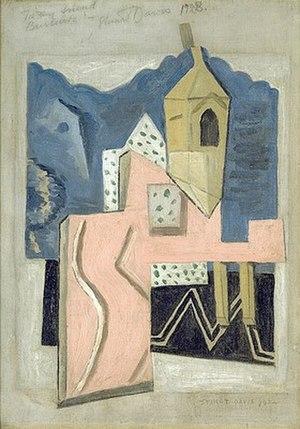
Stuart Davis, né le 7 décembre 1892 à Philadelphie en Pennsylvanie et mort le 24 juin 1964 à New York, est un peintre américain.